Stellar corona

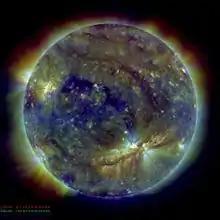
Image taken by the Solar Dynamics Observatory on October 16, 2010. A very long filament cavity is visible across the Sun's southern hemisphere.

Filament cavities are zones which look dark in the X-rays and are above the regions where Hα filaments are observed in the chromosphere. They were first observed in the two 1970 rocket flights which also detected "coronal holes".